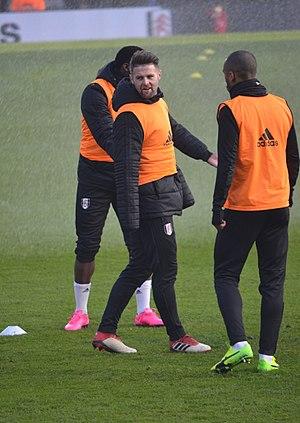
Oliver James Norwood, né le 12 avril 1991 à Burnley, est un footballeur international nord-irlandais qui évolue au poste de milieu de terrain à Sheffield United.